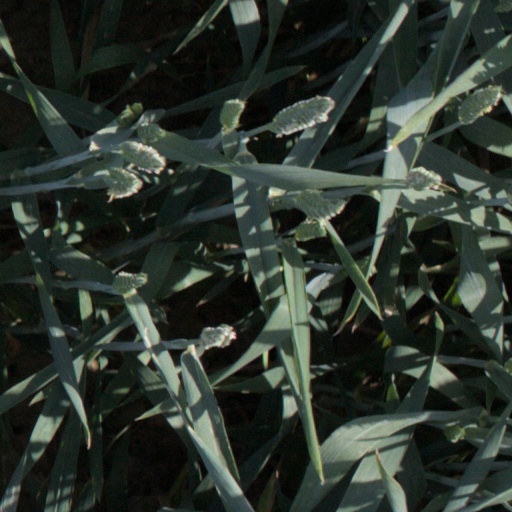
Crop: wheat